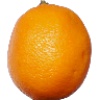
Label: lemon_meyer